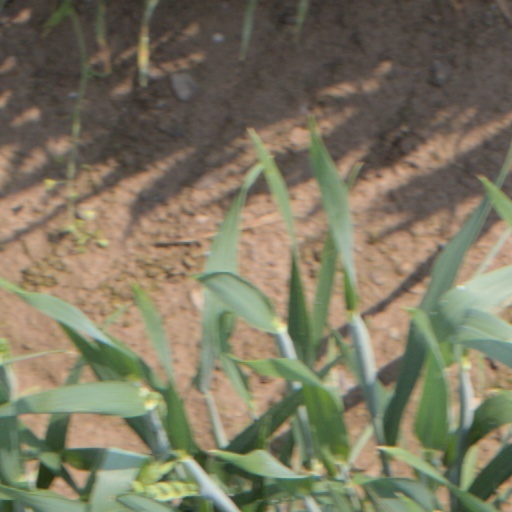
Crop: wheat